Þórshöfn Airport

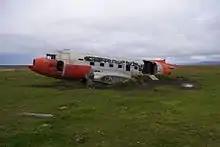
The wreck of the DC-3 is nowadays used as a sheep and horse shelter on private land

In July 1969, Douglas R4D-6 Bu 150187 of the United States Navy was damaged beyond economic repair in an accident at Þórshöfn Airport. Pilot Russell W. Sims Jr, Executive Officer of NAS Keflavik, was flying in supplies and mail when cross winds, unimproved runway surface coupled with what the investigative report stated was pilot error was not able to keep control of the plane upon landing, going off the runway surface and destroying the landing gear. Another source states that the aircraft swung off the runway during takeoff.